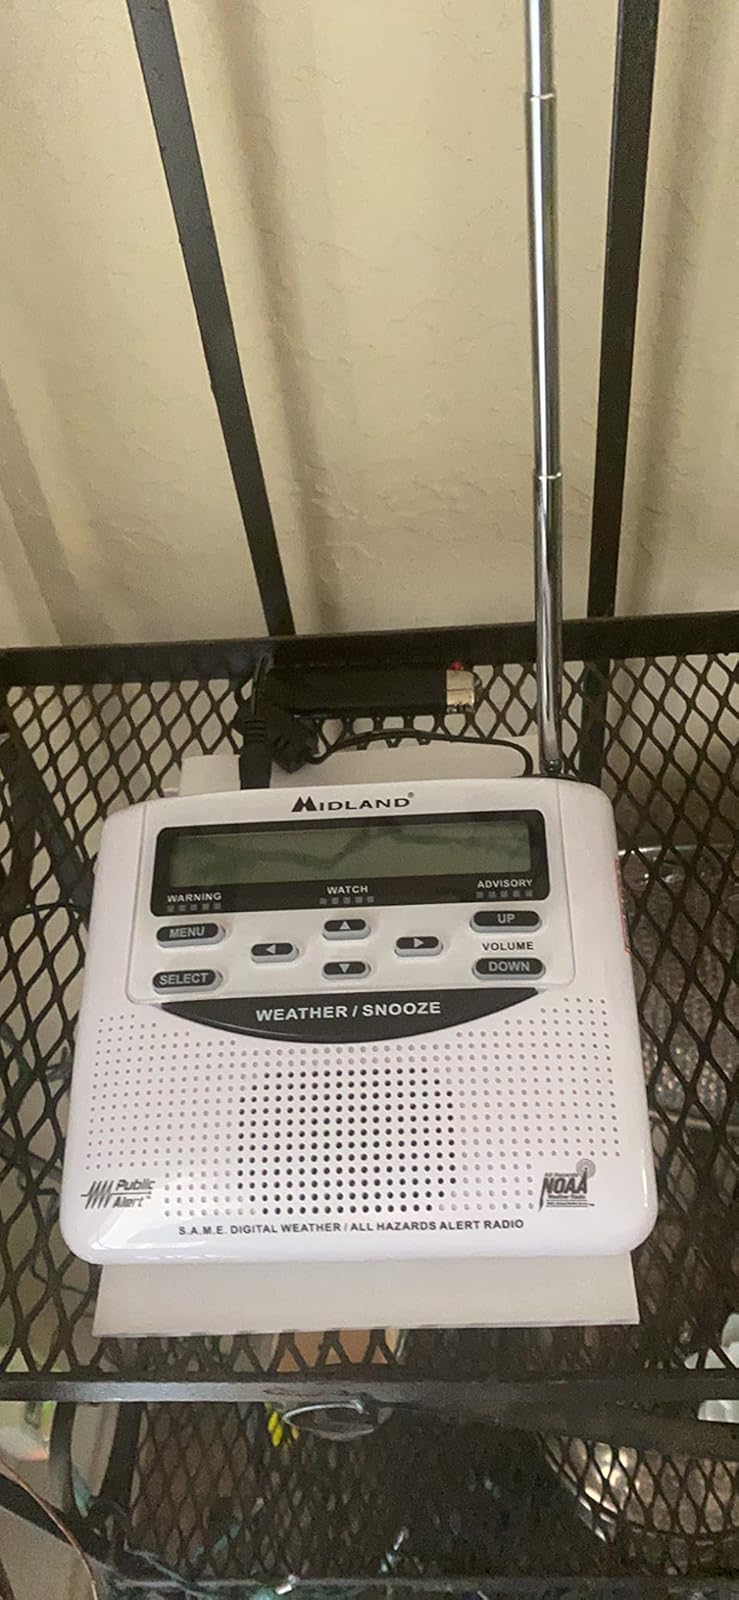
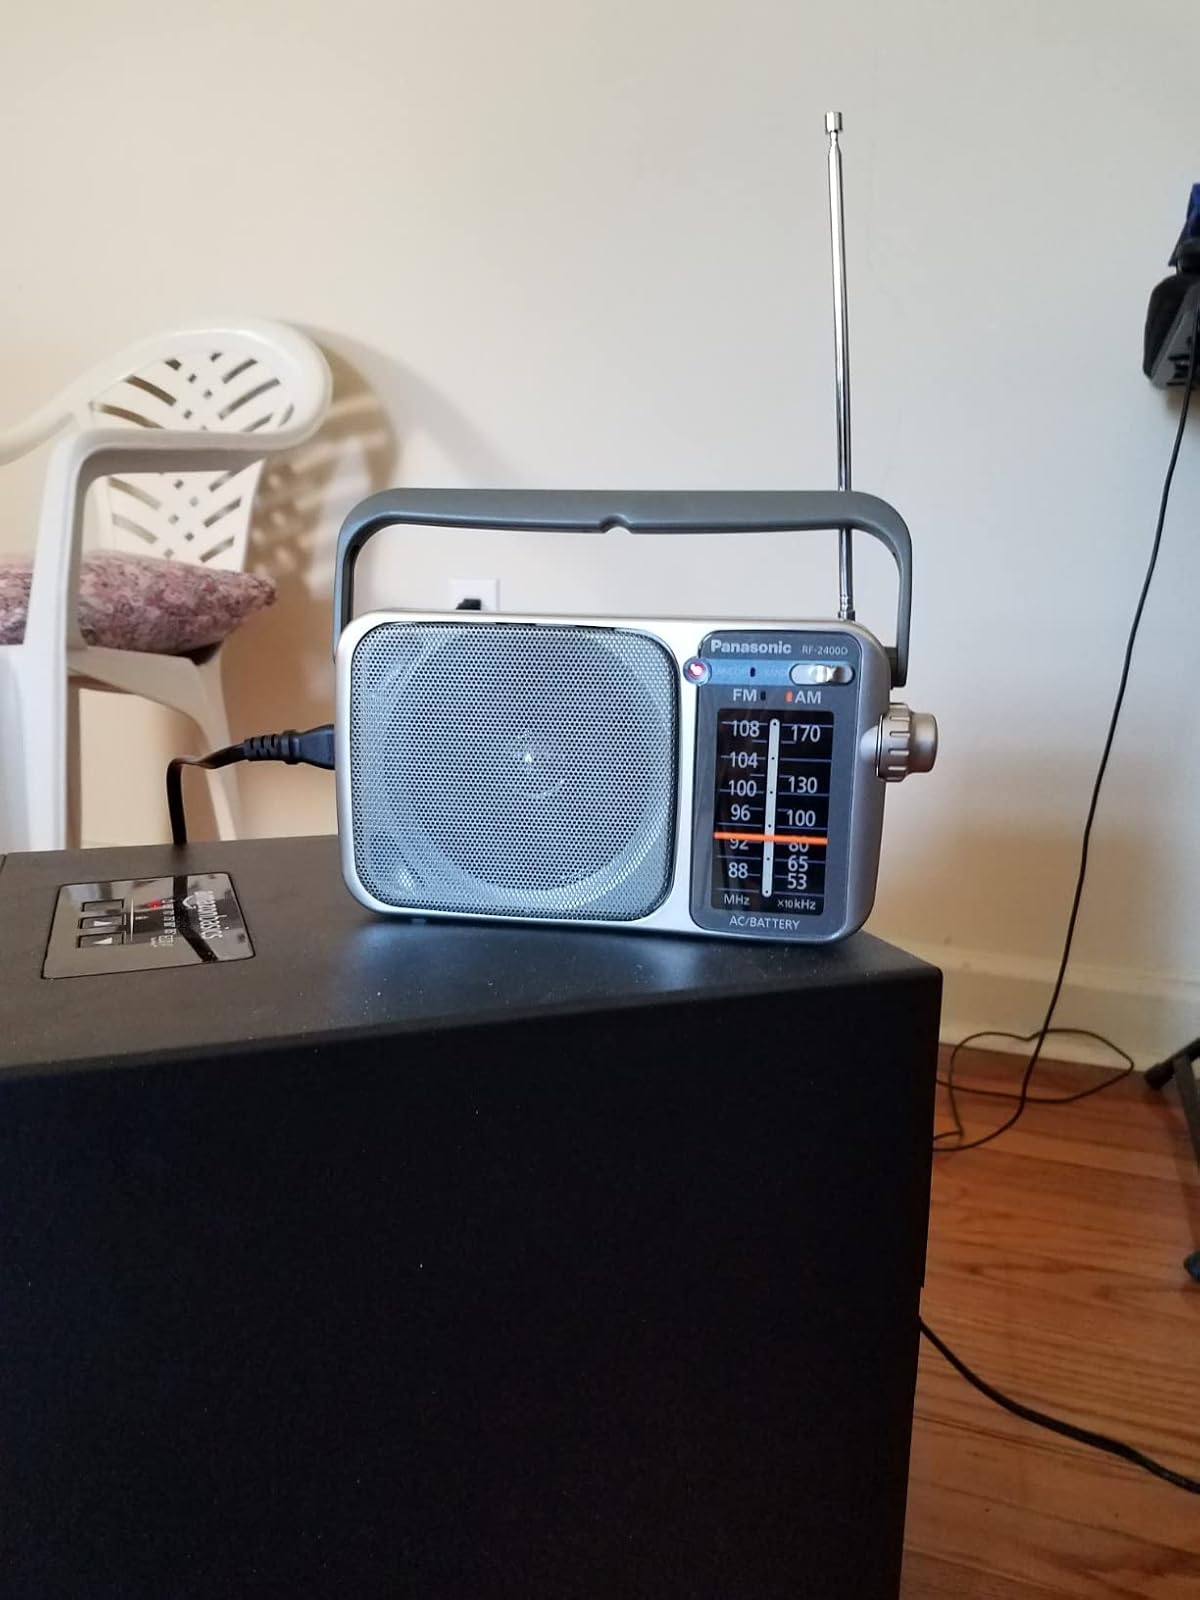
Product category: radio
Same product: no